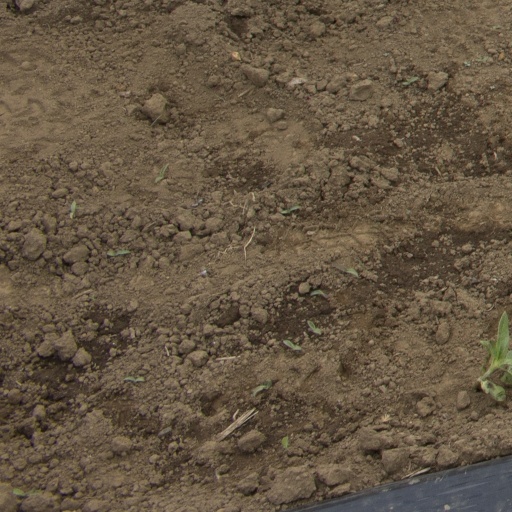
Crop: Jerusalem artichoke